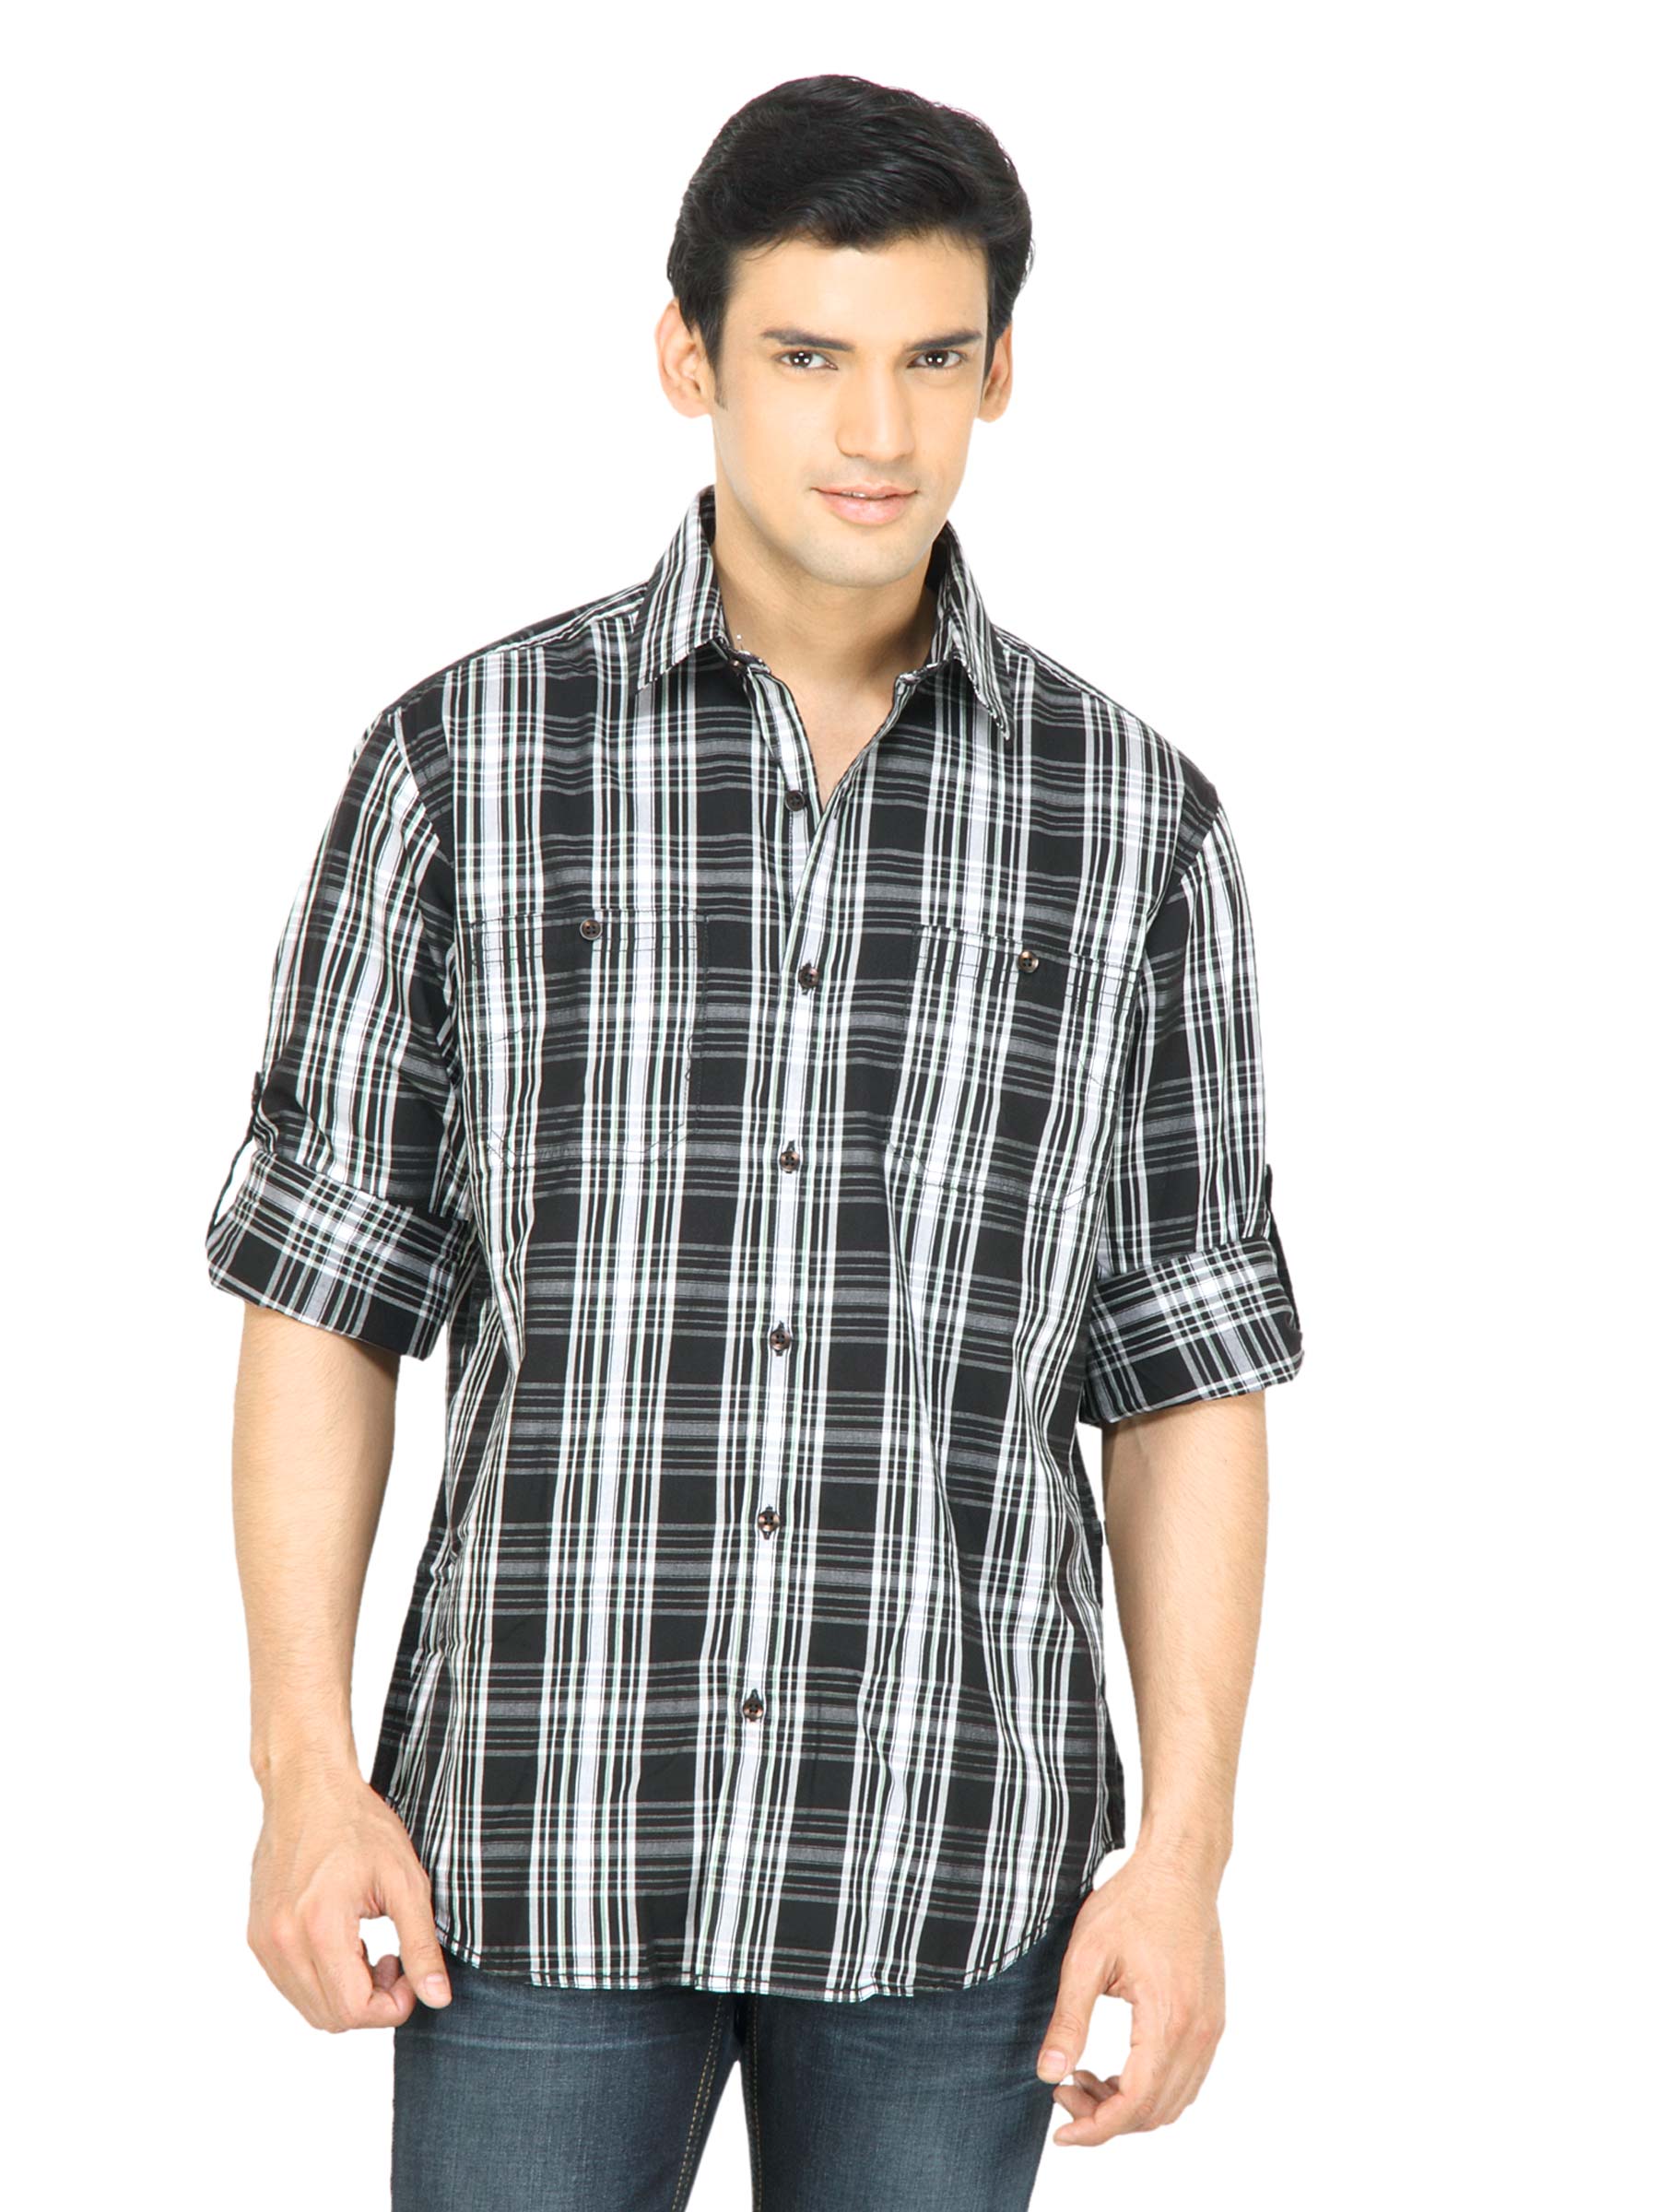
Wills Lifestyle Men Check Black Shirt
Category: Apparel / Topwear / Shirts
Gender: Men
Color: Black
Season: Fall 2011
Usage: Casual